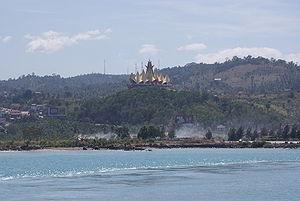
Bakauheni est une ville d'Indonésie située dans la province de Lampung, dans le sud de l'île de Sumatra. C'est le port d'embarquement pour les ferrys à destination de Merak sur l'île de Java de l'autre côté du détroit de la Sonde.